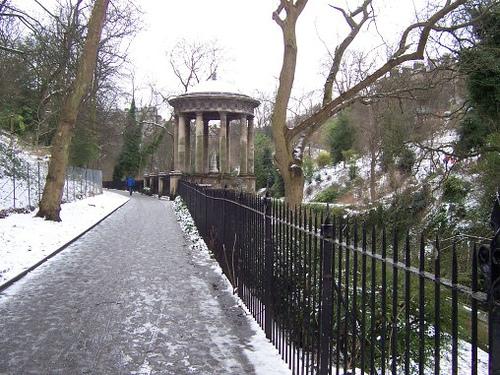
Weather: snow or frosty